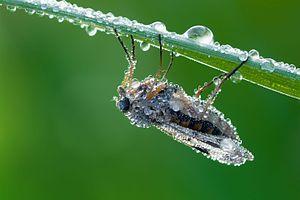
Rhagio scolopaceus, une mouche de la famille des Rhagionidae, couverte de rosée.